William Glasser

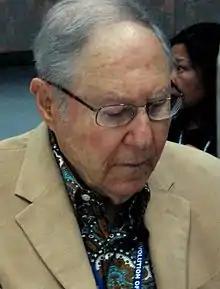
Glasser at the 2009 Evolution of Psychotherapy Conference

William Glasser (May 11, 1925 – August 23, 2013) was an American psychiatrist. He was the developer of W. Edwards Deming's workplace ideas, reality therapy and choice theory. His innovations for individual counseling, work environments and school, highlight personal choice, personal responsibility and personal transformation. Glasser positioned himself in opposition to conventional mainstream psychiatrists, who focus instead on classifying psychiatric syndromes as "illnesses" and prescribe psychotropic medications to treat mental disorders.